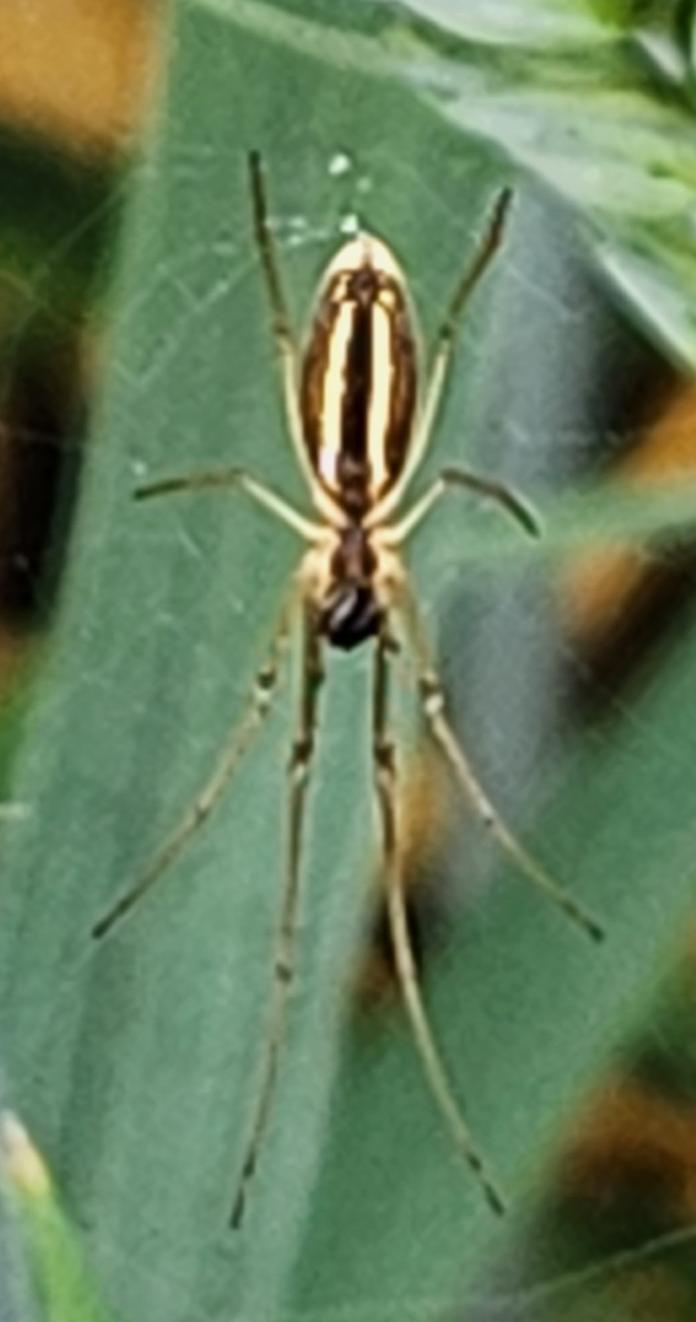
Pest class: predators